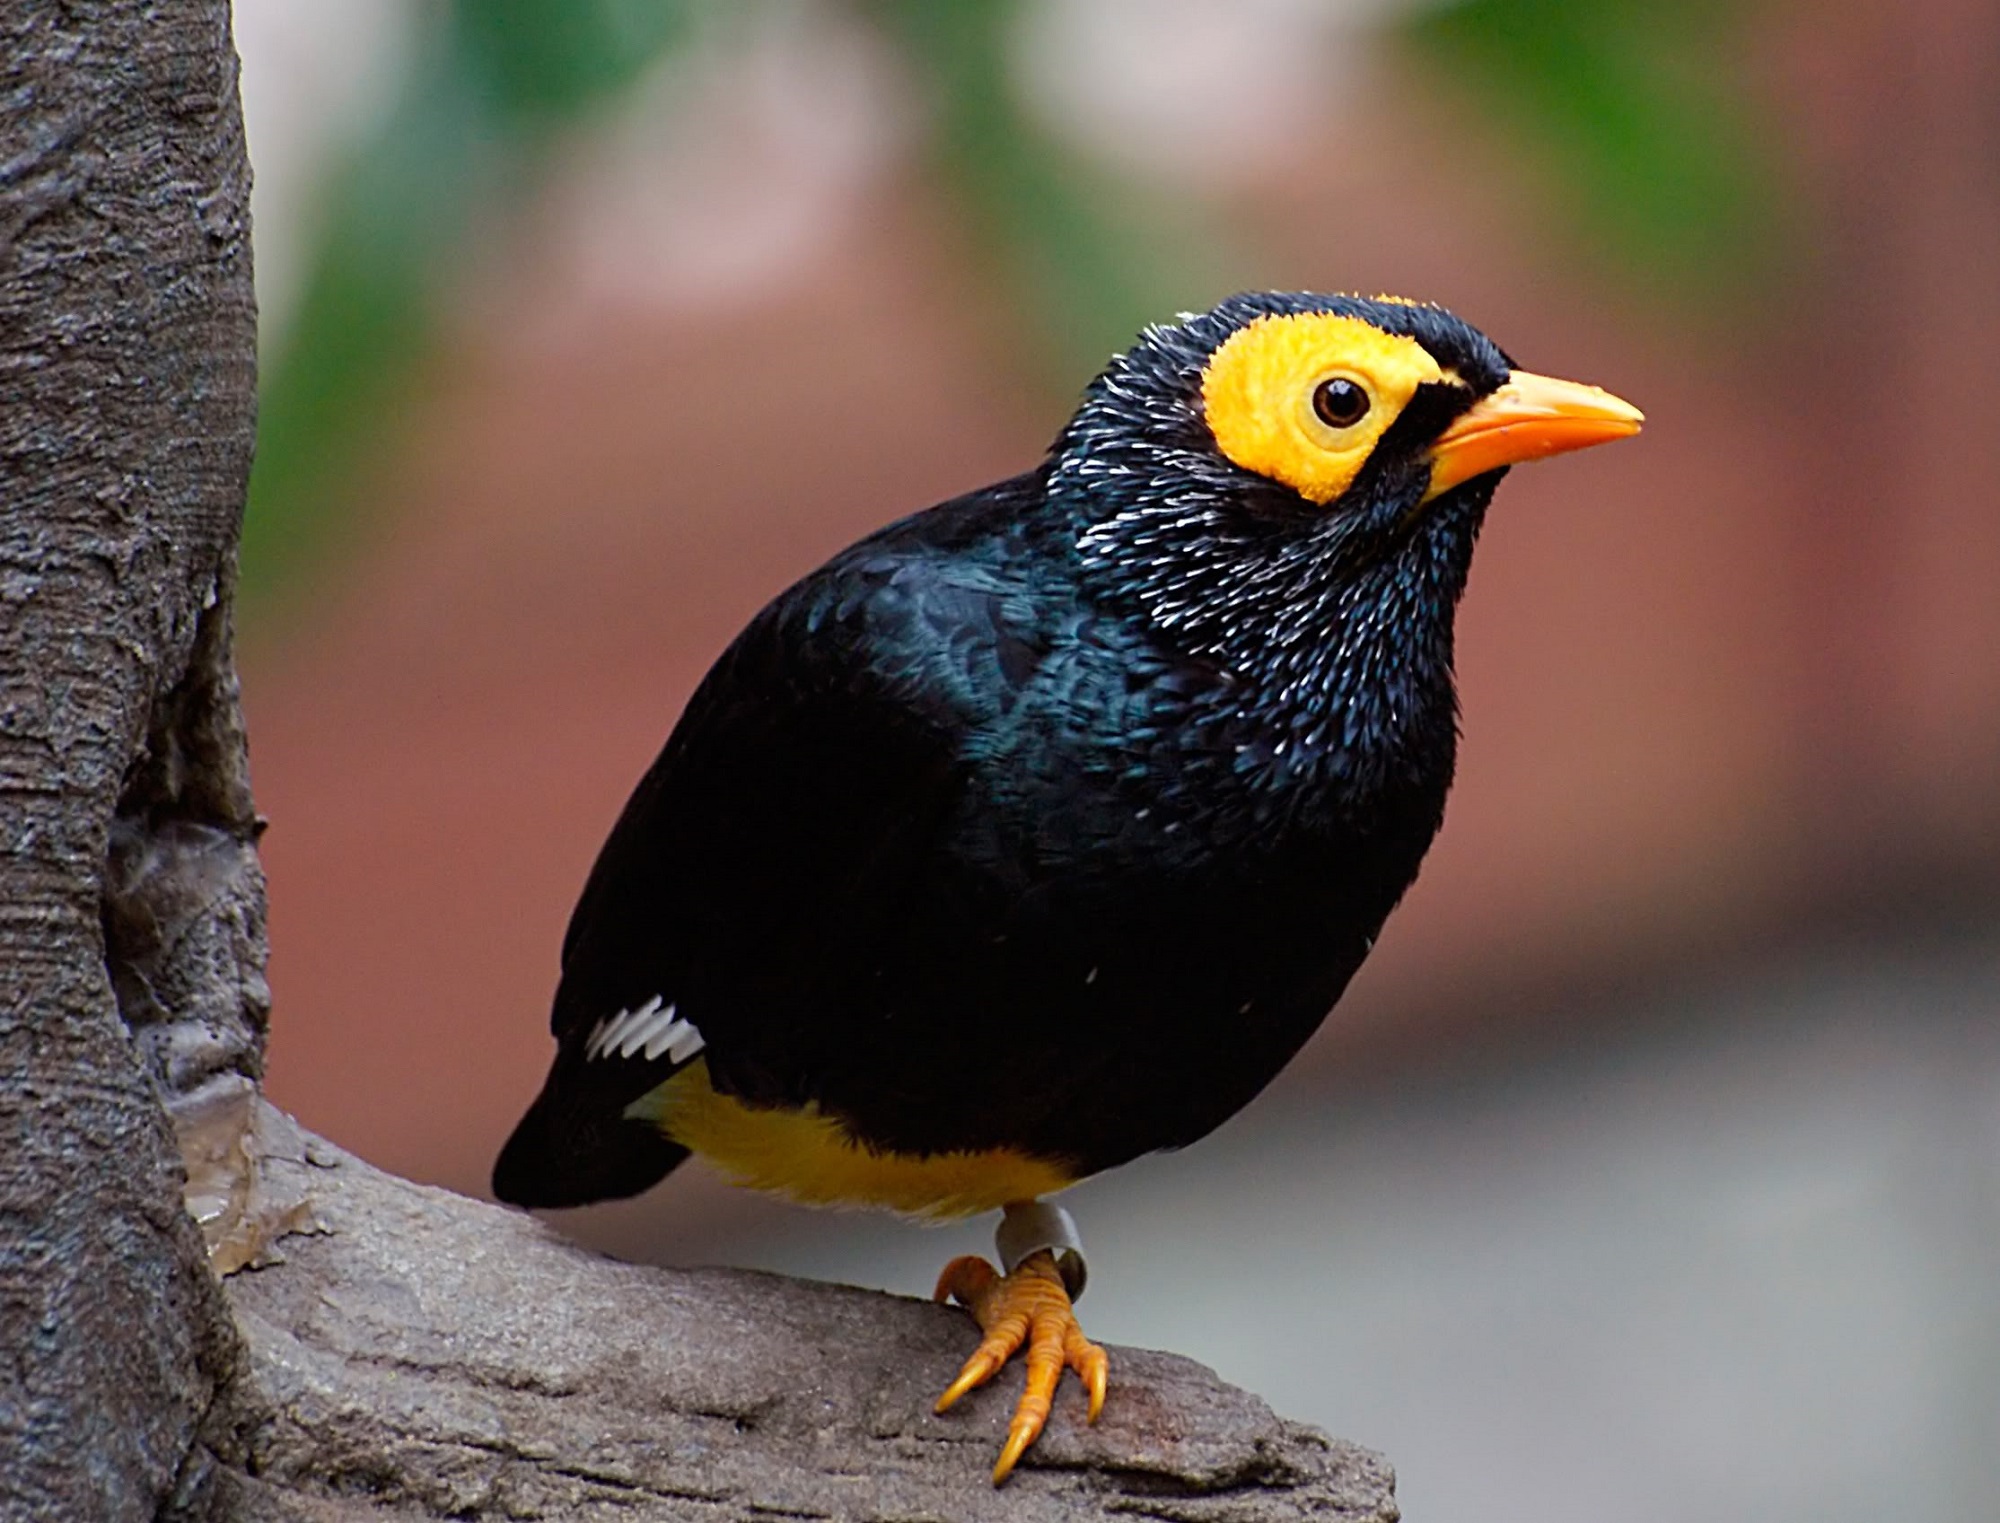
tree, nature, bird, looking, wildlife, wild, beak, black, robin, fauna, vertebrate, blackbird, perched, old world flycatcher, perching bird, acridotheres, yellow faced myna